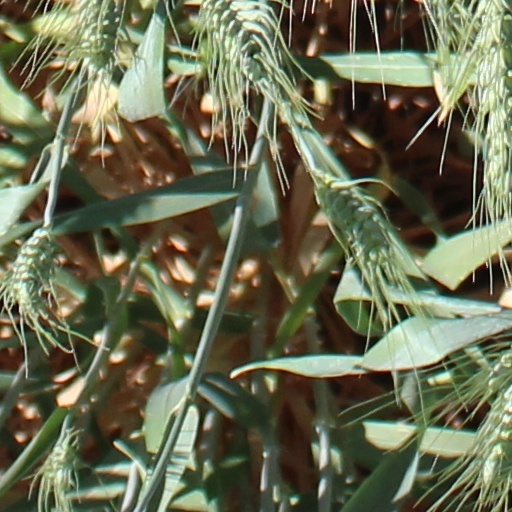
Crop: wheat